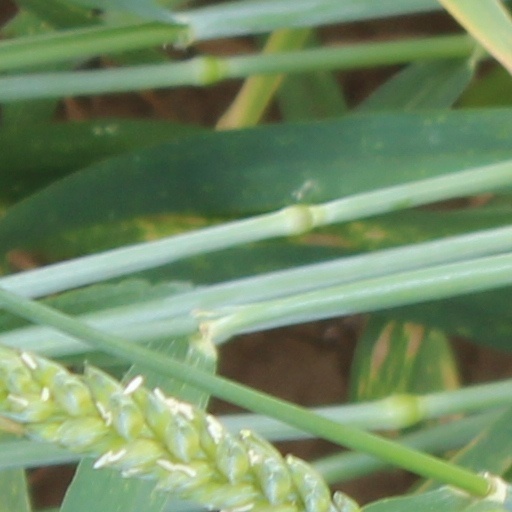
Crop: wheat